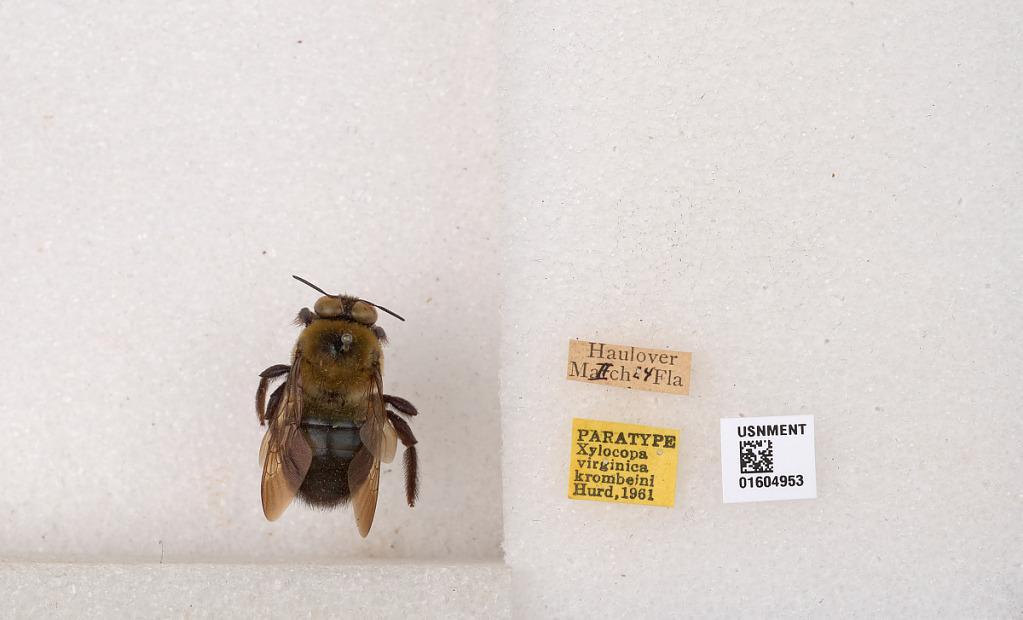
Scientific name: Xylocopa (Xylocopoides) virginica krombeini Hurd
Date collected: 1924-3-1
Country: United States
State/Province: Florida
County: Miami-Dade
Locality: Haulover
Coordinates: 25.9112, -80.1217